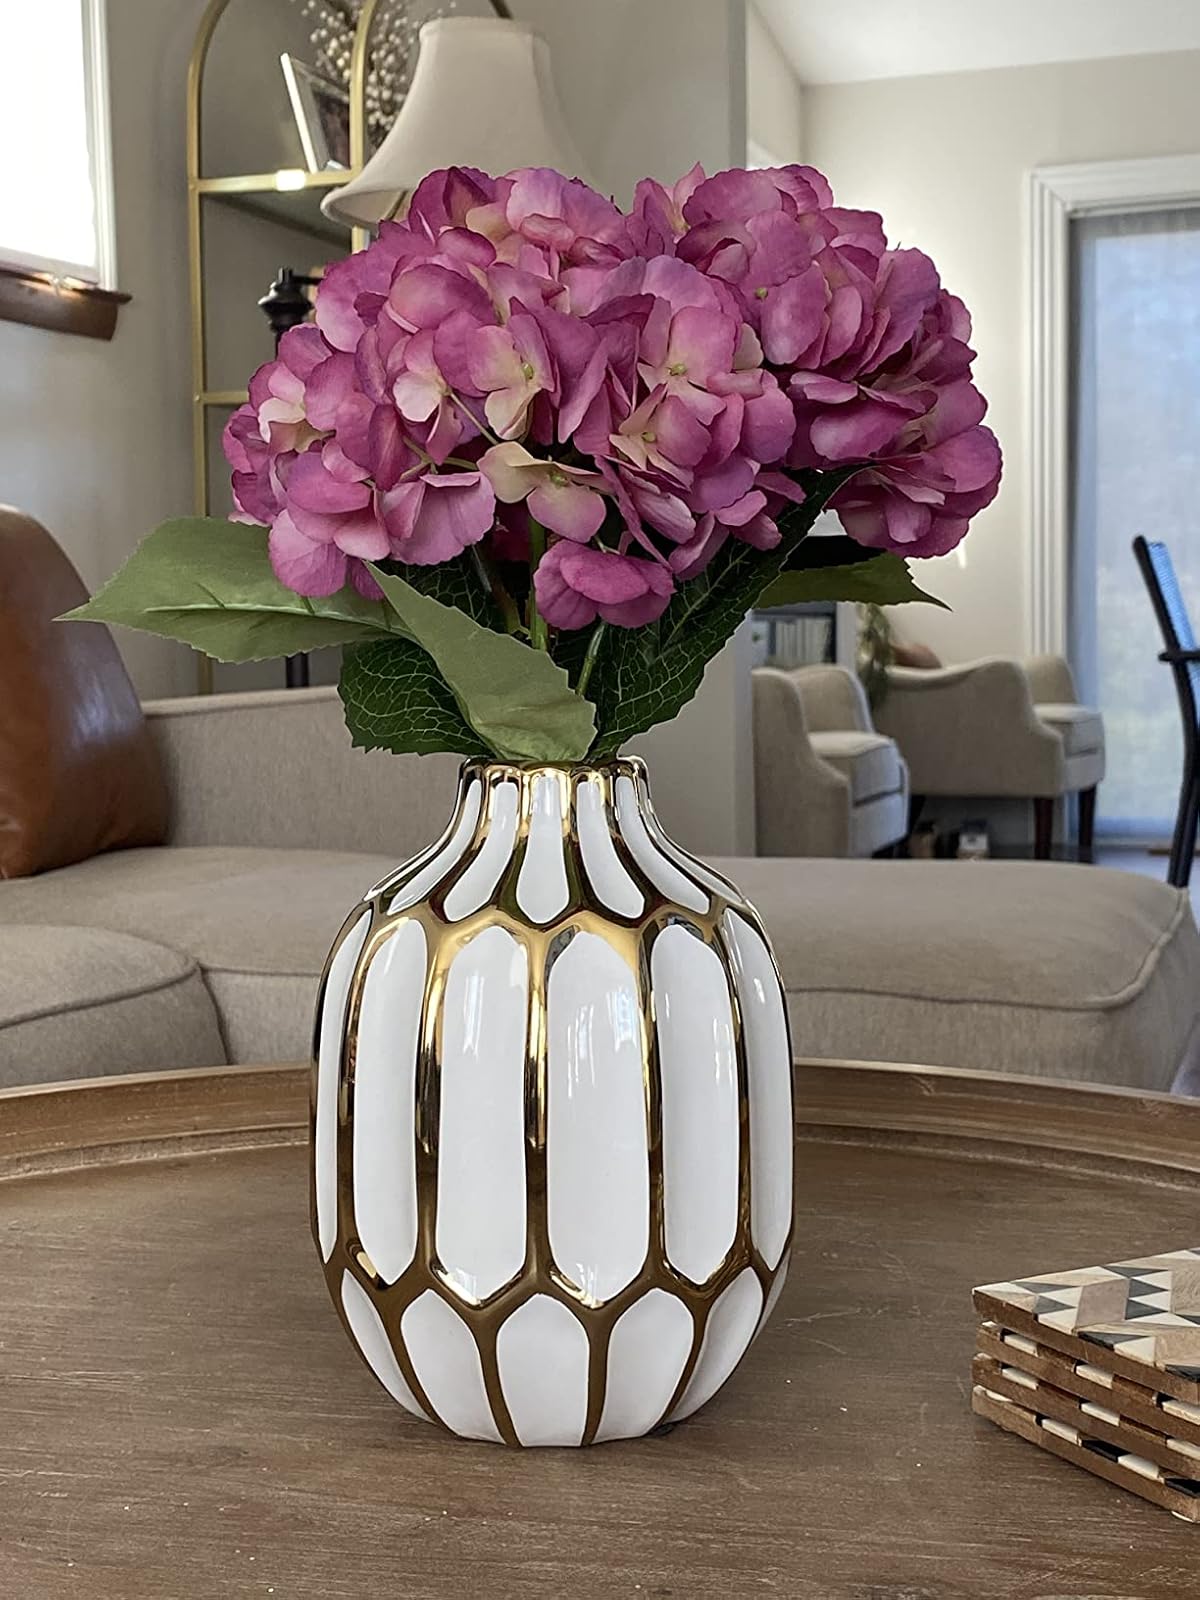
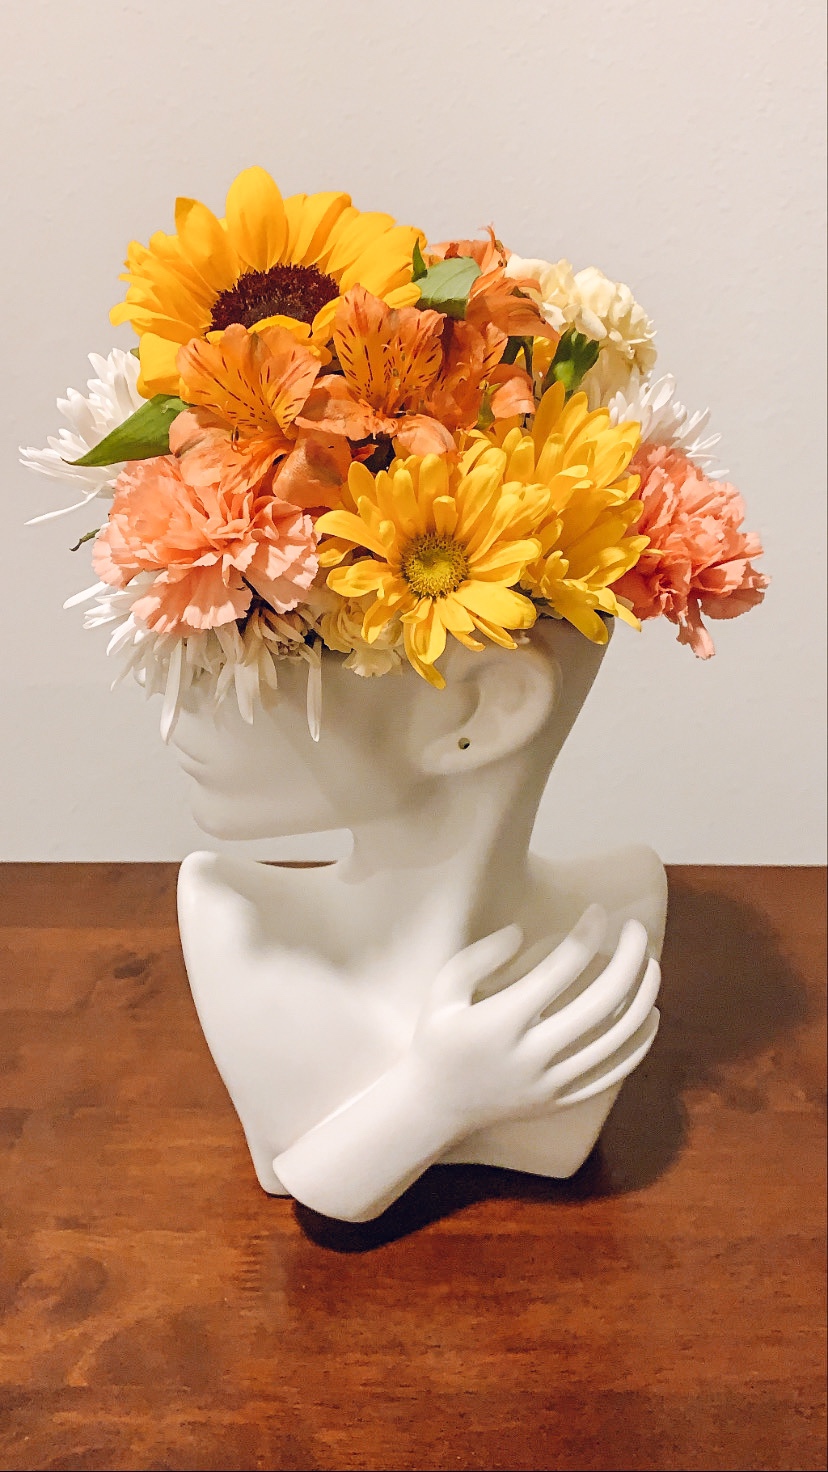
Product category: vase
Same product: no